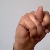
The image shows a hand gesture representing the letter 'N' in Indian Sign Language.